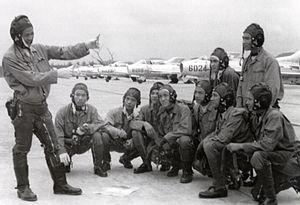
La force aérienne populaire vietnamienne est la force aérienne de la république socialiste du Viêt Nam. Elle a succédé à l'ancienne force aérienne du Nord-Vietnam et à la force aérienne vietnamienne de la République du Vietnam après la réunification du Viêt Nam en 1975.